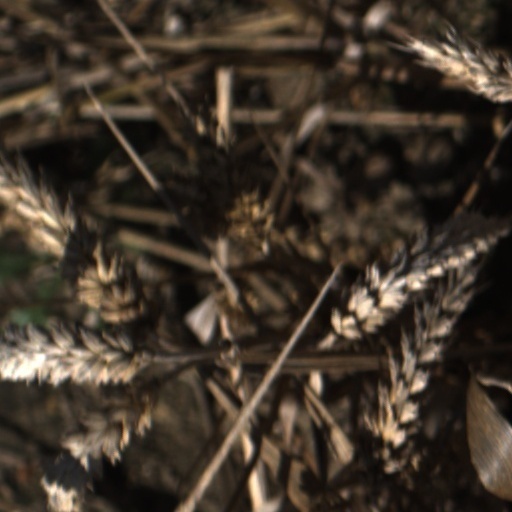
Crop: wheat